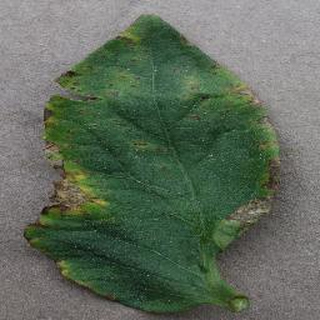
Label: tomato_bacterial_spot